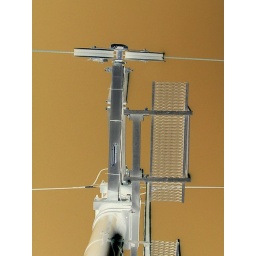
wheels against an orange sky